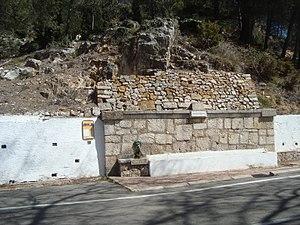
Sierra Engarcerán, en castillan et officiellement, est une commune d'Espagne de la province de Castellón dans la Communauté valencienne. Elle est située dans la comarque de Plana Alta et dans la zone à prédominance linguistique valencienne.